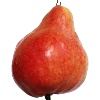
Label: red_pear